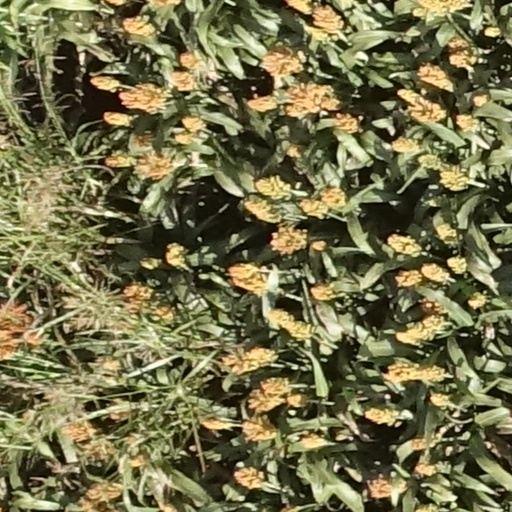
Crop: sorghum